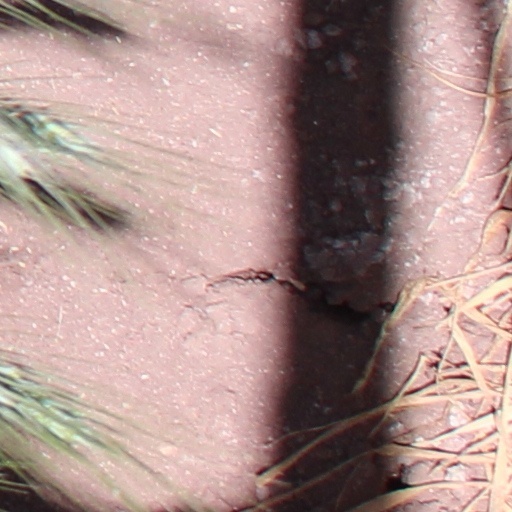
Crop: wheat